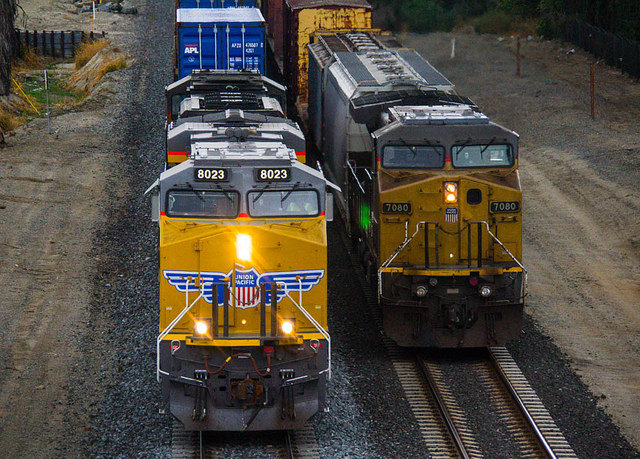
Two trains side by side on train tracks.